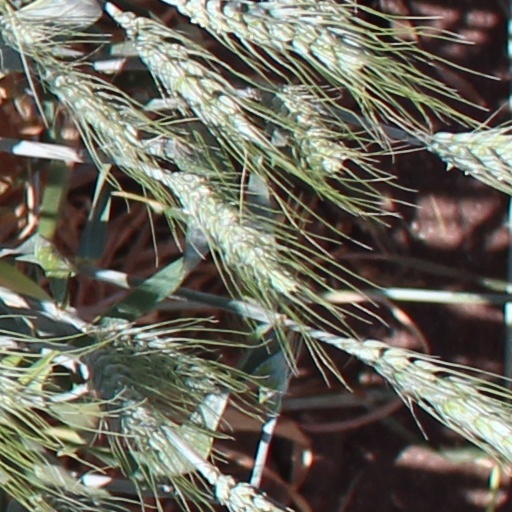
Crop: wheat